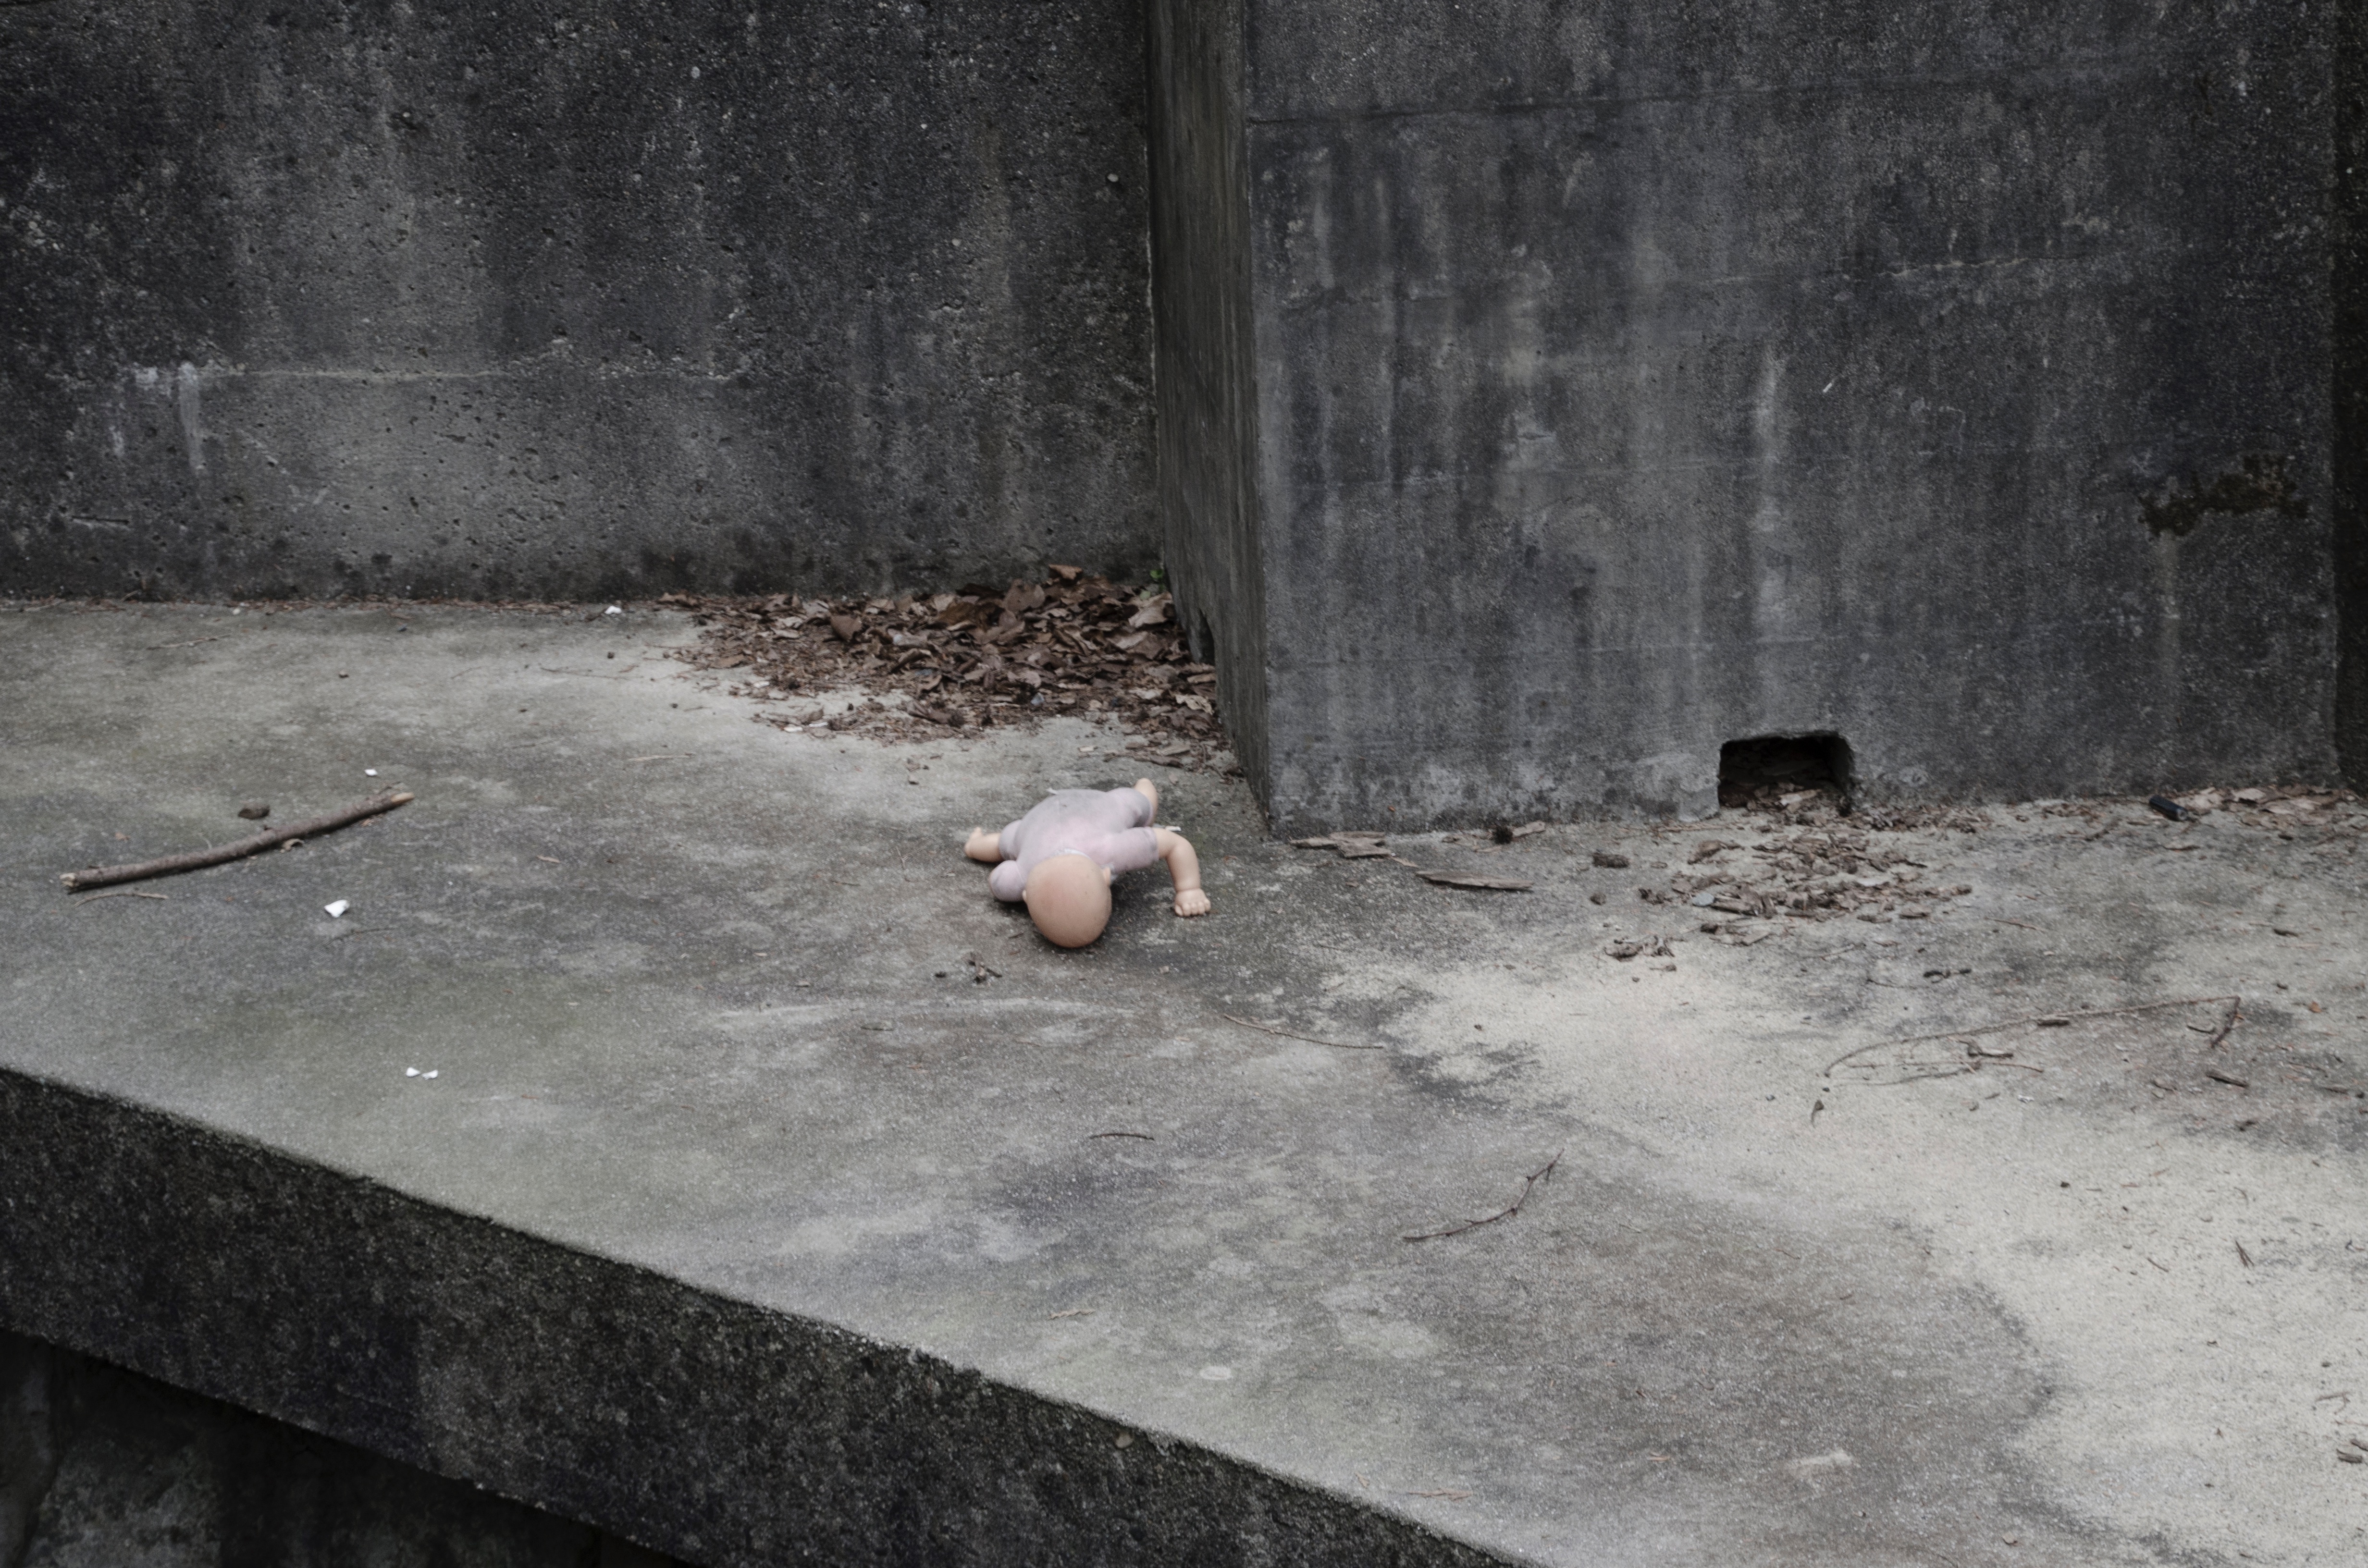
wall, cat, darkness, black